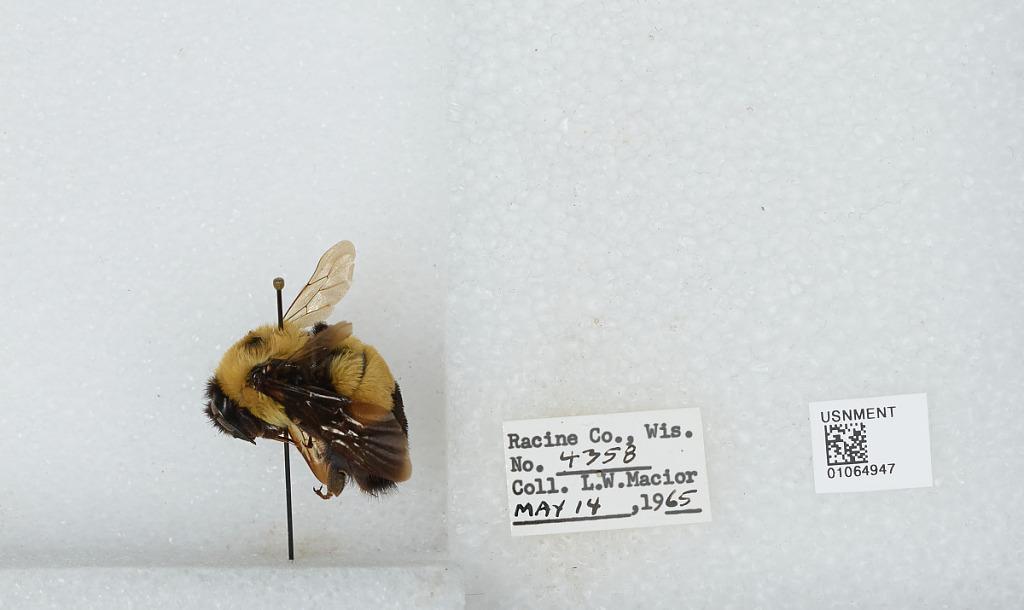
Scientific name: Bombus (Bombus) affinis Cresson
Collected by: L. Macior
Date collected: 1965-5-14
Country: United States
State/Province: Wisconsin
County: Racine
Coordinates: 42.78, -87.76